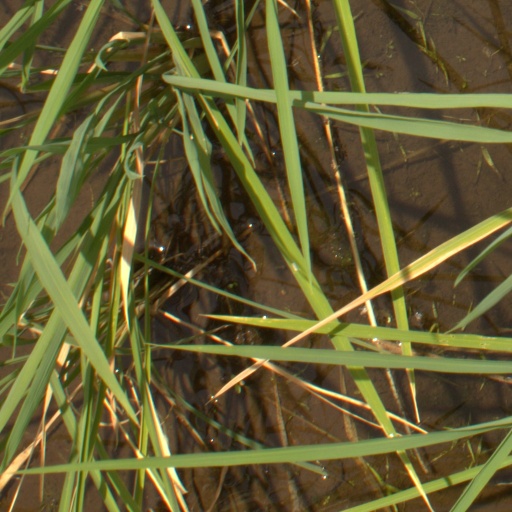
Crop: rice